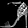
Label: Sandal